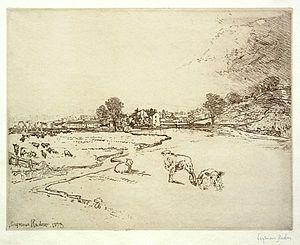
L’abbaye de Sawley est une abbaye cistercienne en ruine datant du XIIᵉ siècle, située dans le village britannique de Sawley, dans le Lancashire en Angleterre.